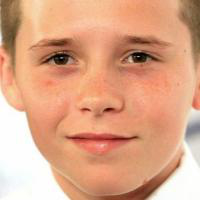
Age group: age 11-20